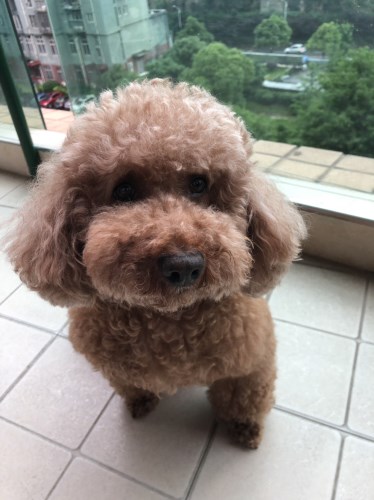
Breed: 7449-n000128-teddy